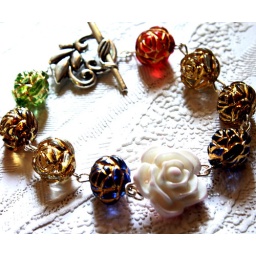
Vintage Czech carved rose beads in an assortment of colors surround a white resin rose in this hand linked bracelet.